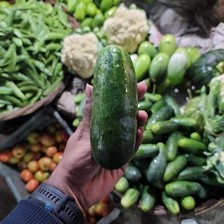
Label: cucumber